Gelou

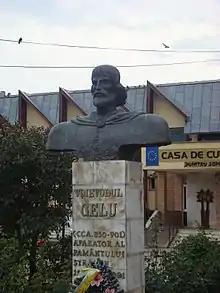
Gelou. Statuary in Gilău, Romania

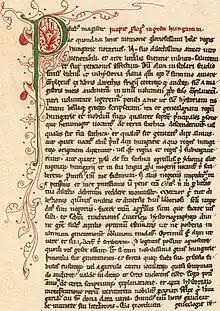
First page of the lone manuscript preserving the text of the "Gesta Hungarorum", the only chronicle which mentions Gelou

Gelou was the Vlach ruler of Transylvania at the time of the Hungarian conquest of the Carpathian Basin around 900 AD, according to the "Gesta Hungarorum". Although the "Gesta Hungarorum", which was written after 1150, does not indicate the enemies of the conquering Hungarians (Magyars) known from earlier annals and chronicles, it refers to local rulersincluding Gelouwho are not mentioned in other primary sources. Consequently, historians debate whether Gelou was a historical person or an imaginary figure created by the unidentified author of the "Gesta Hungarorum". In Romanian historiography, based on the mention of him by Anonymus some 300 years later, Gelou is considered one of three early-10th-century Romanian dukes with lands in the intra-Carpathian region of present-day Romania.